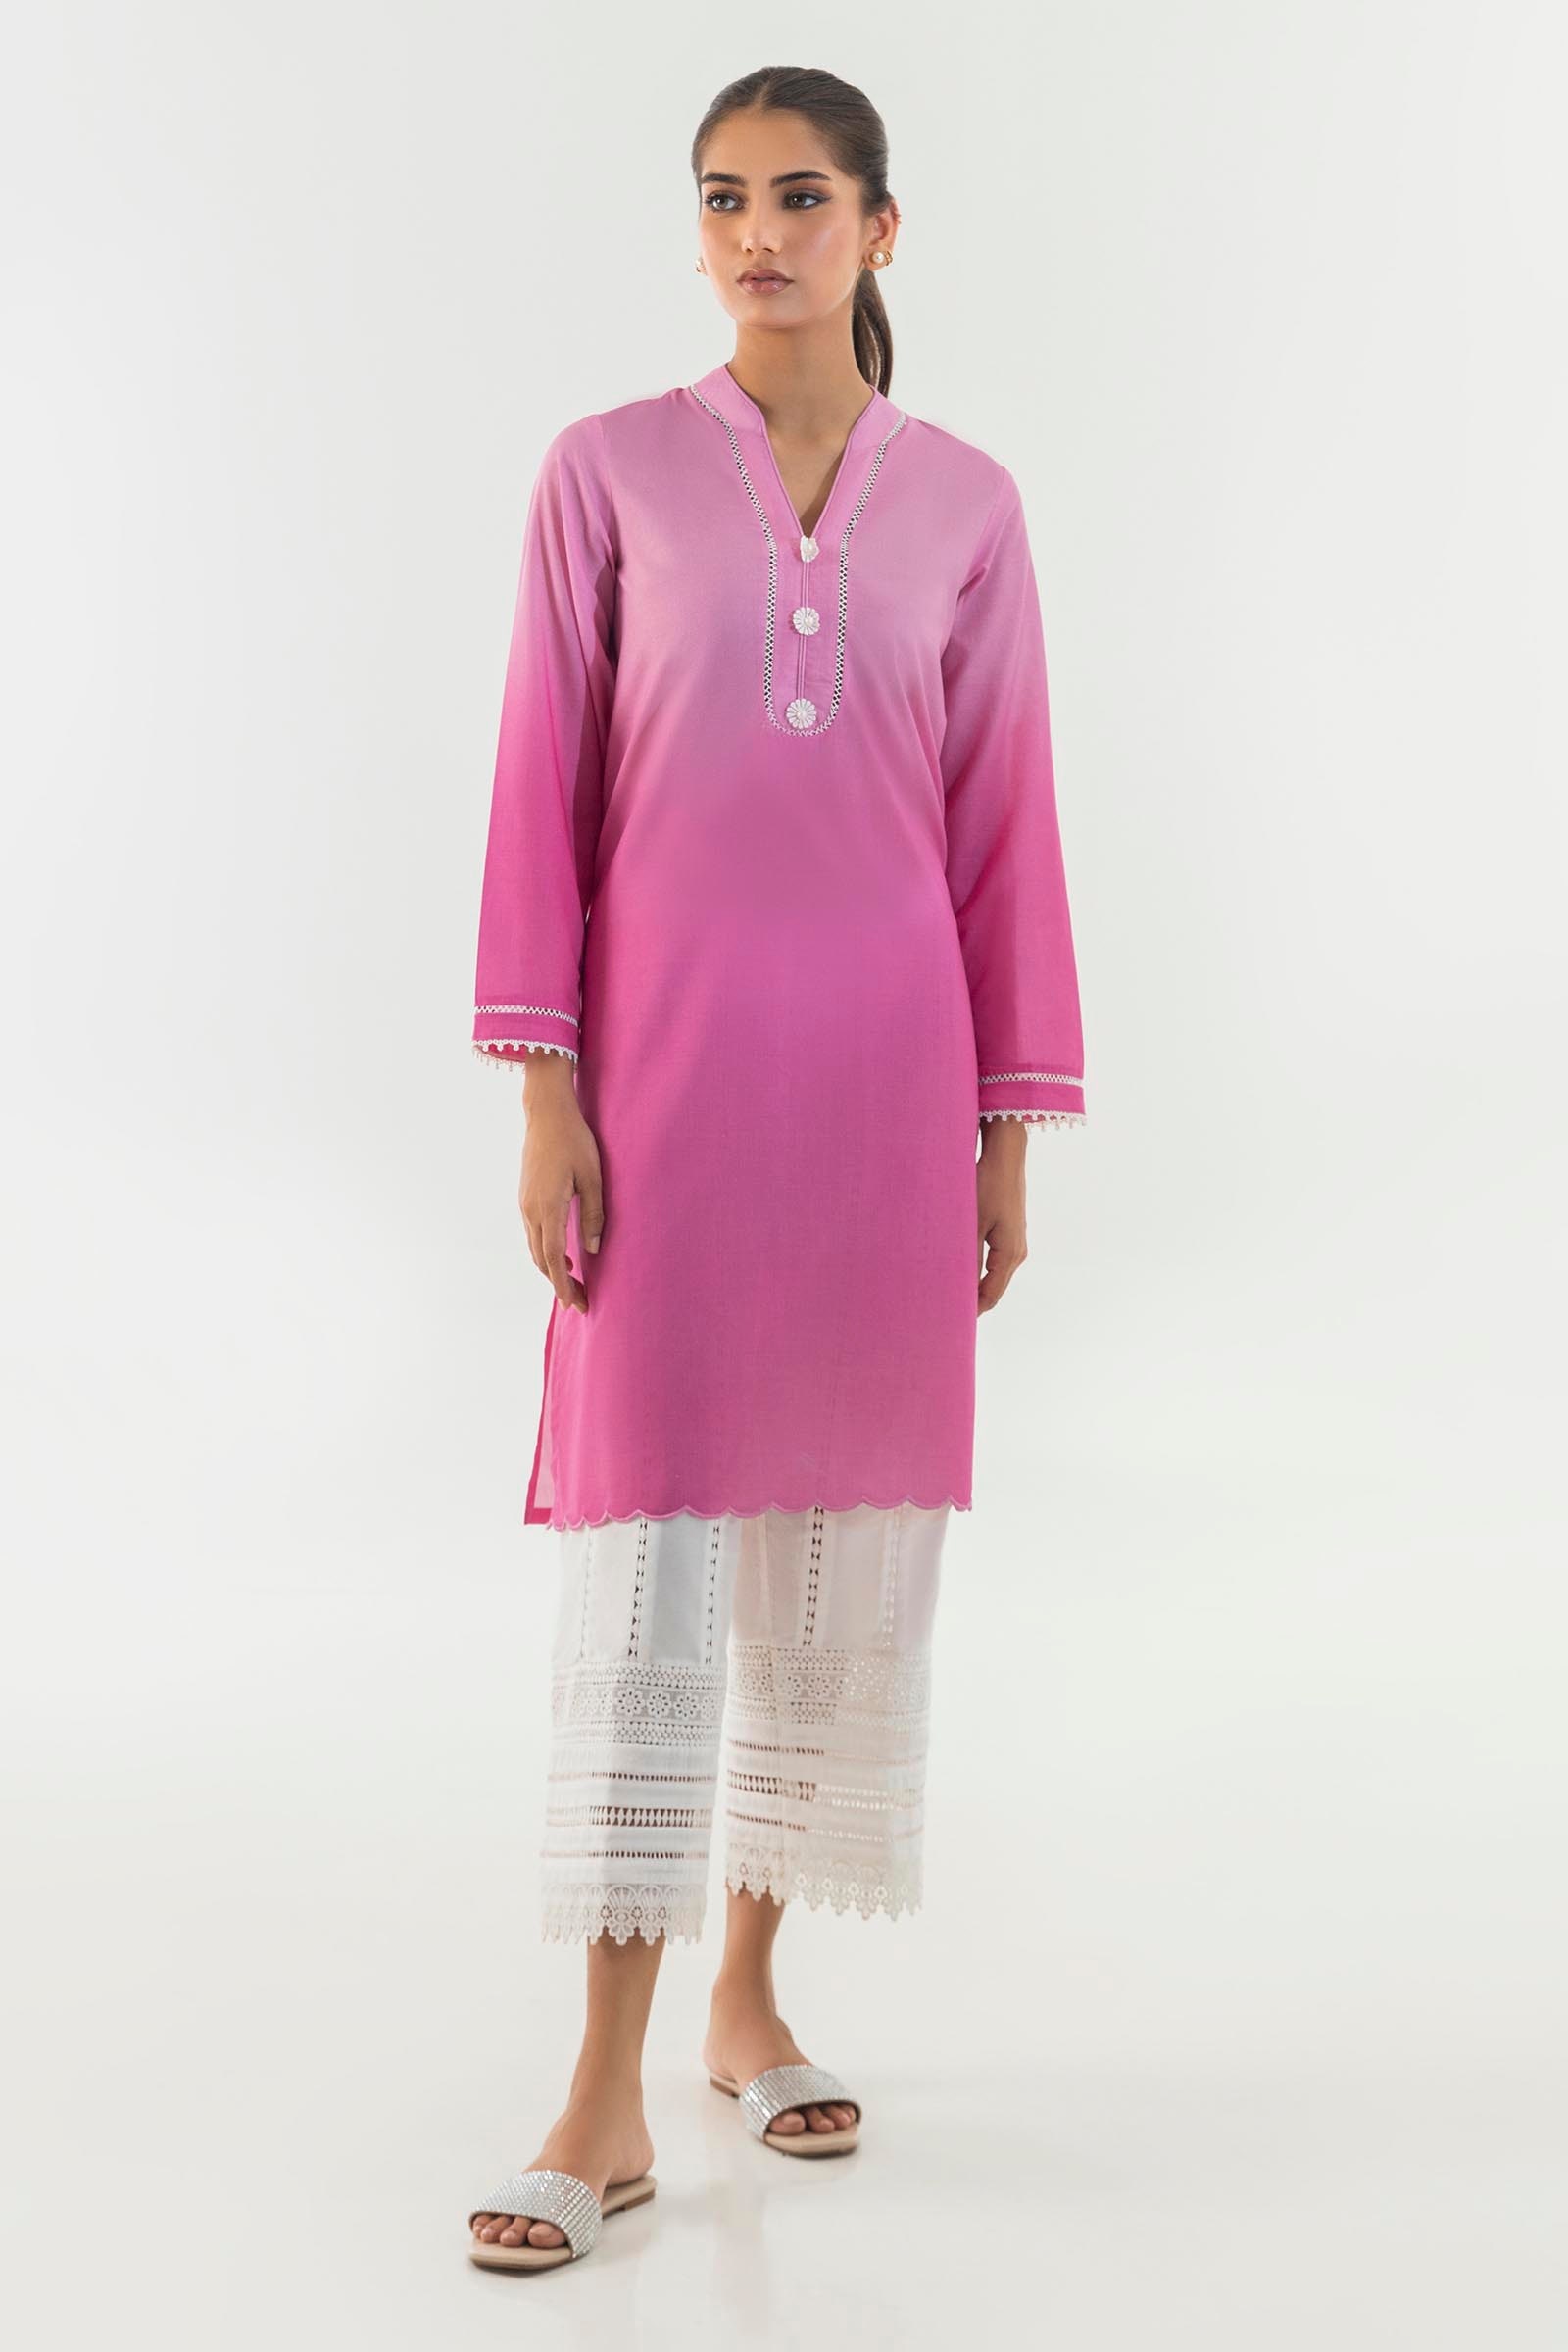
pink kamla embroidered tunic